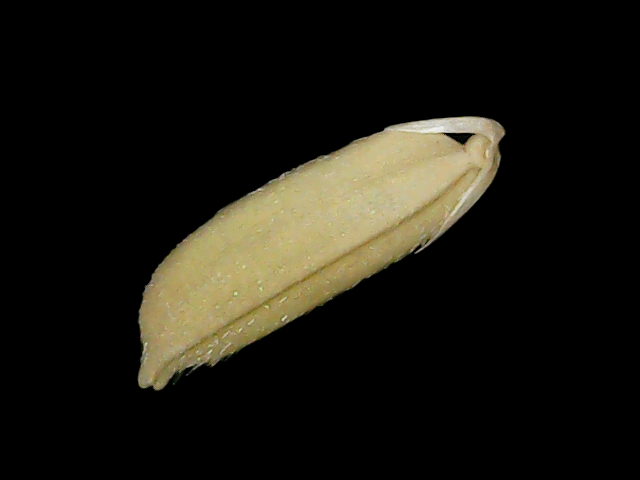
Rice variety: Br23